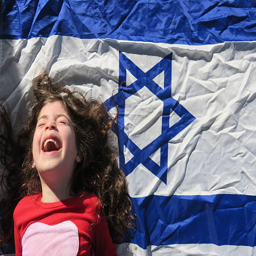
little girl near the flag